Tom Puss

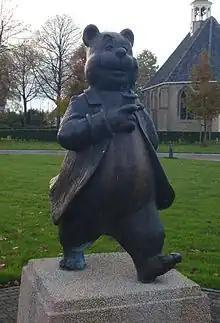
Olivier B. Bommel statue

In 1931 Marten Toonder was in Buenos Aires, Argentina, where he met Jim Davis, a former assistant of Pat Sullivan and Otto Messmer, creators of Felix the Cat, who taught him some lessons in drawing comics.